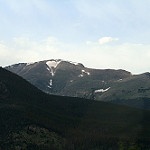
Scene: Outdoor